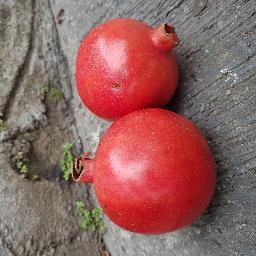
Fruit: Pomegranate
Quality: Good